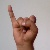
The image shows a hand gesture representing the letter 'I' in Indian Sign Language.